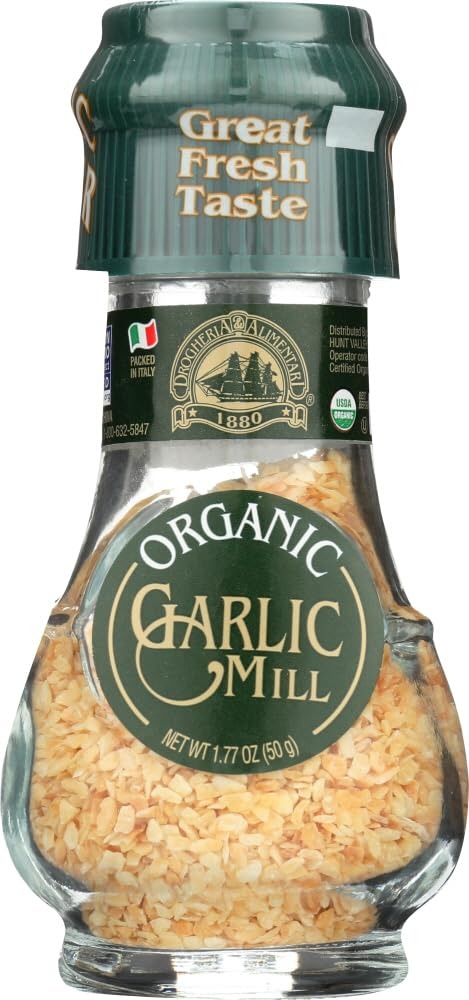
Item Name: Drogheria & Alimentari Spice Mill Garlic, 1.76 OZ (Pack - 6)
Bullet Point 1: 6 x 55g Drogheria Organic Garlic Mill Grinders
Bullet Point 2: The convenience of making your own quality organic ground garlic!
Bullet Point 3: Drogheria dehydrated organic garlic, packed in its own grinder, is an alternative to sourcing organic garlic cloves.
Bullet Point 4: What is organic garlic? Organic garlic is grown under conditions where the soil has not been treated with pesticides, herbicides or chemical fertilizers for at least five years and under strict supervision of a certifying agency.
Bullet Point 5: Imported from Italy
Product Description: The convenience of making your own quality organic ground garlic!
Value: 10.56
Unit: Ounce

Price: 4.48